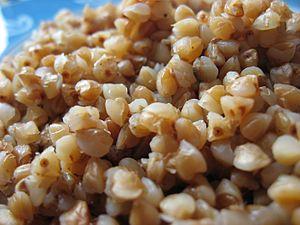
La cuisine polonaise, [pɔlska 'kuxɲa] est un style de cuisine et de préparation des aliments très populaire en Pologne. La cuisine polonaise a évolué au cours des siècles pour devenir très éclectique en raison de l'histoire de la Pologne. Cette cuisine présente de nombreuses similitudes avec d'autres pays slaves, en particulier les cuisines tchèque et slovaque.